Nagoya Castle

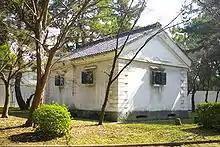
Nogi Warehouse

In the historic "Oshiro Oniwa Ezu" drawing of the old castle garden a pond in the south (南池) is depicted with a large boat-shaped stone on the northern shore and an island of rocks in the middle. In an excavation survey, the large boat-shaped stone was not found, but it is believed that the island lies under three rocks that can be seen in the pond. The original pond is believed to have been deep, surrounded by sturdily piled rocks, and exceptionally large in scale, much larger than depicted in the drawing. Studies by the government are existing to restore this area back to its original appearance including water restoration.